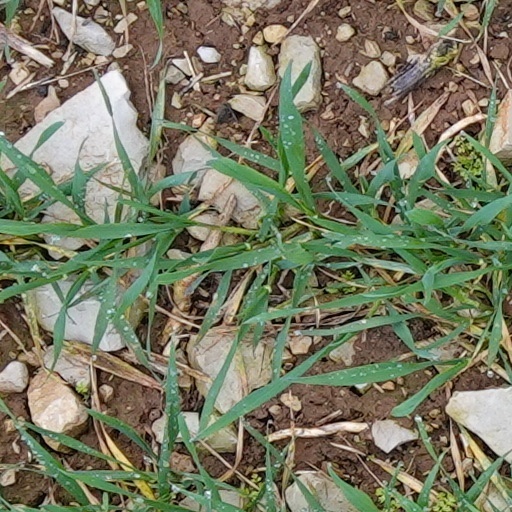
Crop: wheat